2022 WRC2 Championship

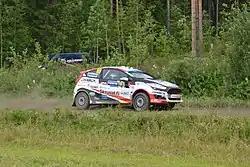
Emil Lindholm is the 2022 WRC-2 drivers' champion.

The 2022 FIA WRC2 Championship was the tenth season of WRC2, a rallying championship for organised and governed by the Fédération Internationale de l'Automobile as the second-highest tier of international rallying. The category was open to cars entered by teams and complying with Group Rally2. The championship began in January 2022 with the Rallye Monte-Carlo and concluded in November 2022 with Rally Japan, and ran in support of the 2022 World Rally Championship.